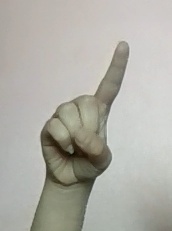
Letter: bb